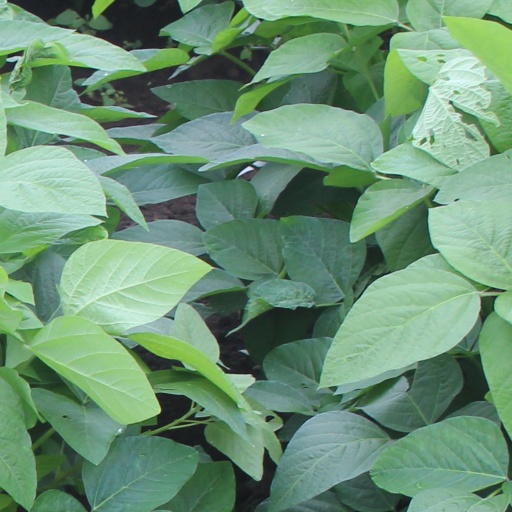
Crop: soybean